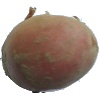
Label: Potato Red 1